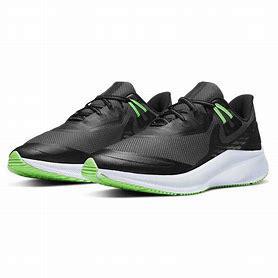
Brand: Nike
Model: Quest 3